Equine ethics

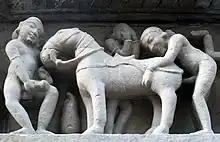
Sculpture of a man having sexual relations with a mare while another masturbates; outside the Lakshmana Hindu temple in Khajurâho

Zoophilia with horses has always existed since they are one of the "animals to which people have access". This practice is often "swept under the carpet". Experts generally acknowledge the animal's non-consent and suffering. In the 1990s, Usenet users who identified themselves as "zoophiles" grouped together in the alt.sex.bestiality newsgroup, recounting their sexual acts with, among others, horses. In Switzerland, horses are particularly popular with zoophiles: in 2014, 9.4% of horse abuse cases involved zoophilic acts, a higher rate than for other animal species. In the same country, actual convictions are rare. The revelation of this figure led to a bad buzz against the Swiss. Convictions following sexual practices with horses exist in several countries, including Italy, France, Germany and the USA. Not all legislations condemn these sexual acts with an animal, as witnessed in 2005 by the case of Kenneth Pinyan, who died after being sodomized by a stallion in Washington State. The person who had offered him this service was not convicted of zoophilia, as the practice was not penalized in the state at the time. In France, in the same year, a man was convicted of having sexual relations with his pony.